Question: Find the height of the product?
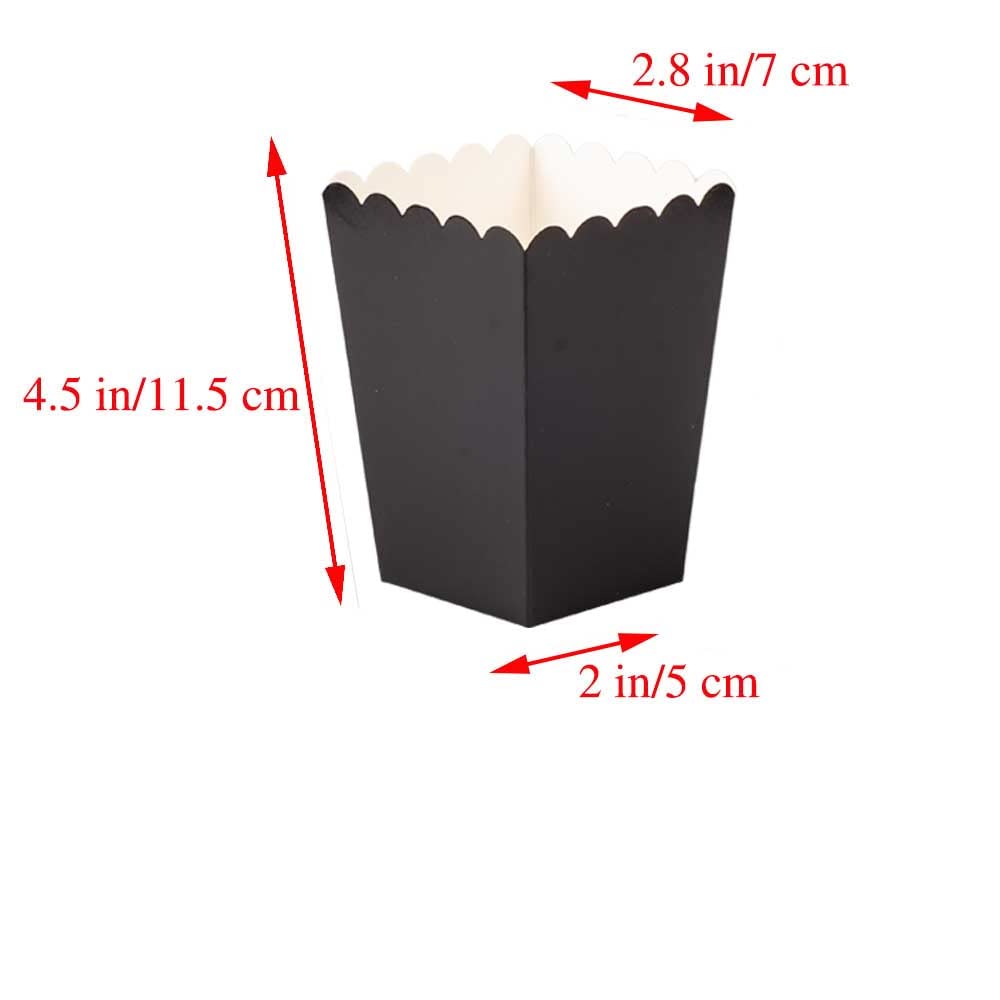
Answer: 11.5 centimetre